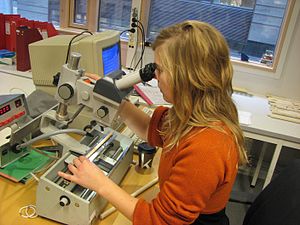
Videnskabsmuseet / Fagsektioner
Dendrokronologisk laboratorium.
NTNU Videnskabsmuseet i Trondheim er et af seks universitetsmuseer i Norge med natur- og kulturhistoriske samlinger og udstillinger. Museet har forsknings- og forvaltningsansvar inden for arkæologi og biologi i Midt-Norge. I tillæg driver museet en formidlingsvirksomhed og har udstillinger i tre bygninger på Kalvskinnet.